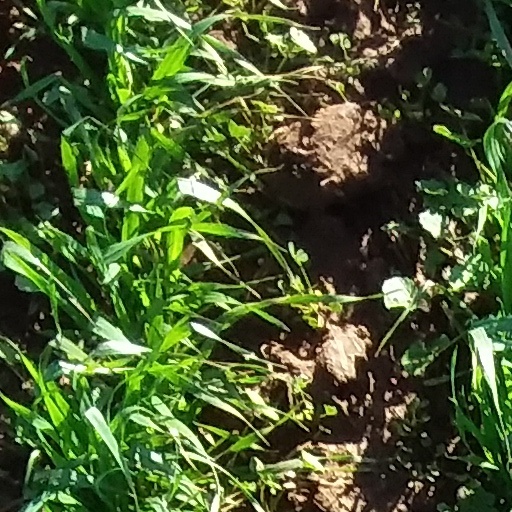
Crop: wheat